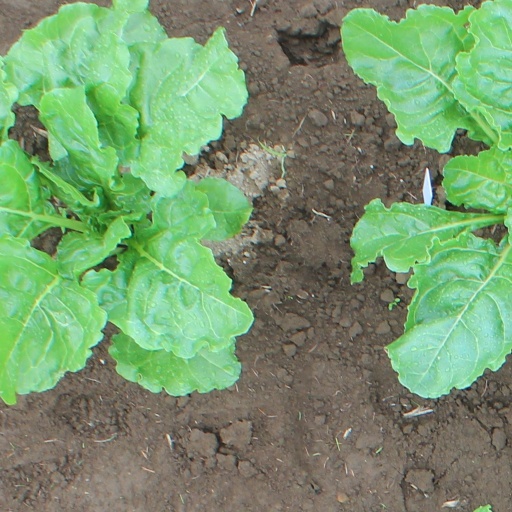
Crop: sugar beet